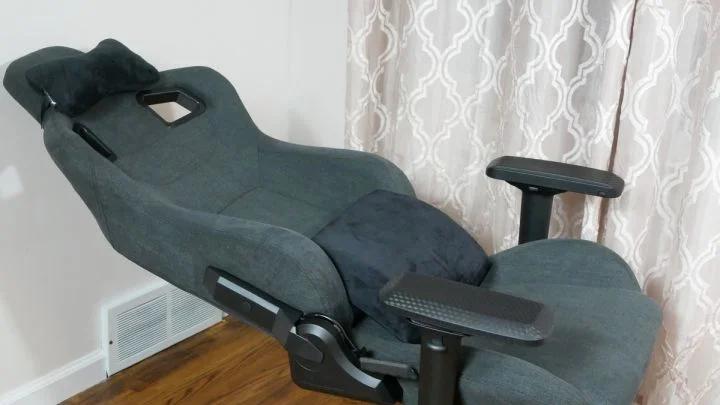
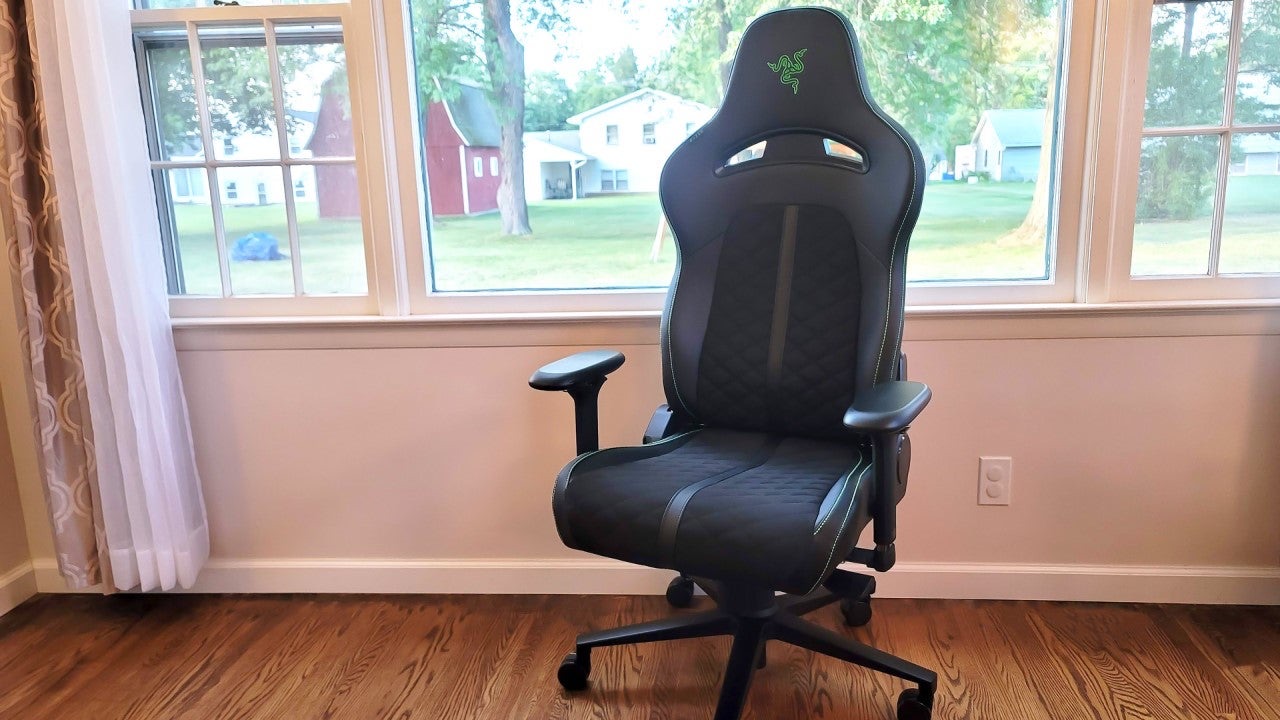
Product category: items_chair
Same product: no